Satire

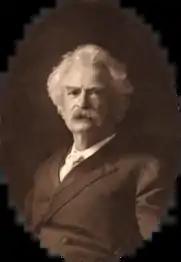
The American writer Mark Twain replied to the imperialism Kipling espoused in "The White Man's Burden" (1899) with the satirical essay "To the Person Sitting in Darkness" (1901), about the anti-imperialist Boxer Rebellion (1899) in China.

In the United States, Stephen Colbert's television program, "The Colbert Report" (2005–14) is instructive in the methods of contemporary American satire; sketch comedy television show "Saturday Night Live" is also known for its satirical impressions and parodies of prominent persons and politicians, among some of the most notable, their parodies of U.S. political figures Hillary Clinton and of Sarah Palin. Colbert's character is an opinionated and self-righteous commentator who, in his TV interviews, interrupts people, points and wags his finger at them, and "unwittingly" uses a number of logical fallacies. In doing so, he demonstrates the principle of modern American political satire: the ridicule of the actions of politicians and other public figures by taking all their statements and purported beliefs to their furthest (supposedly) logical conclusion, thus revealing their perceived hypocrisy or absurdity.